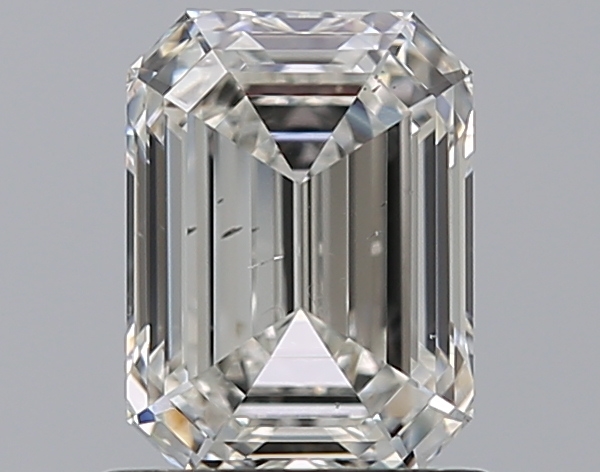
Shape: emerald
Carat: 1.01
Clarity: SI1
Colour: H
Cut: EX
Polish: EX
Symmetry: EX
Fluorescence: F
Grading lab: GIA
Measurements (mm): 6.64 x 4.91 x 3.18